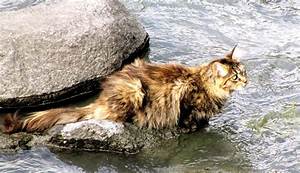
Label: gatto